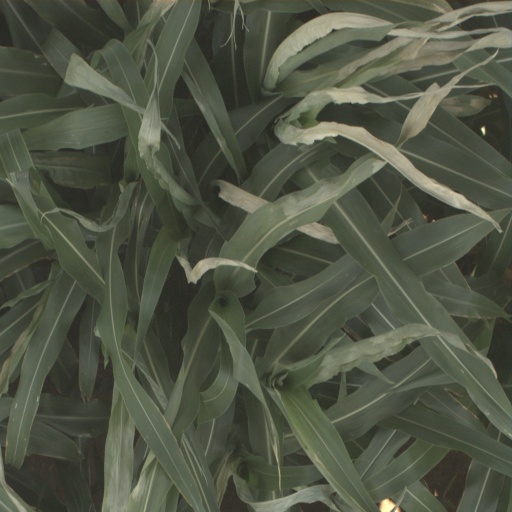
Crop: sorghum